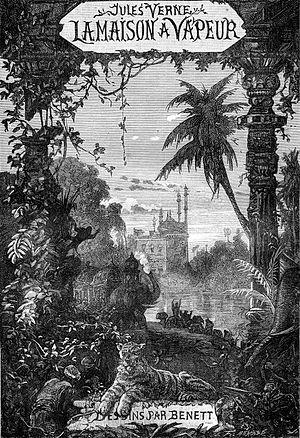
Jules Verne: ""La Maison à vapeur"", dessin: Léon Benett. Orginal description:"